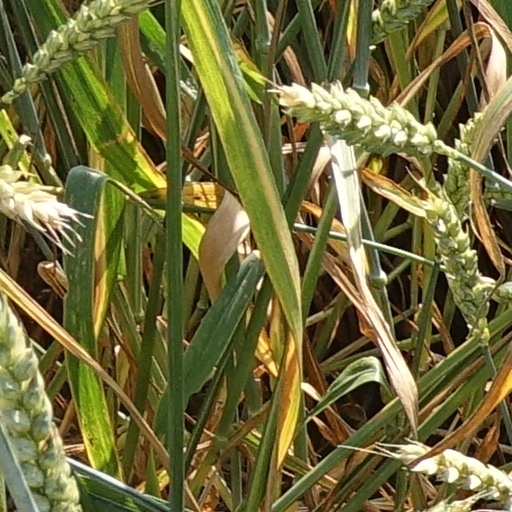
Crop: wheat